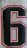
Number: 6